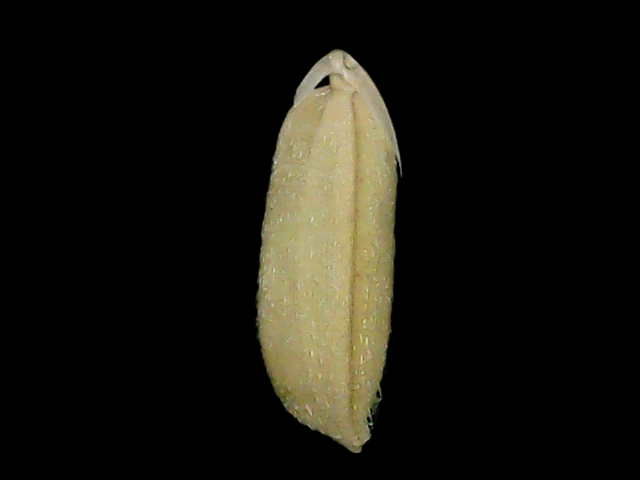
Rice variety: Br23